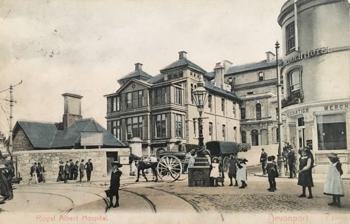
Building: Plymouth General Hospital
Country: United Kingdom
Year built: 1863
Hospital in Plymouth, United Kingdom Plymouth General Hospital The Royal Albert Hospital (as it was originally known) Shown in Devon Geography Location Plymouth , United Kingdom Coordinates 50°22′30″N 4°11′02″W / 50.375°N 4.184°W / 50.375; -4.184 Organisation Care system Public NHS Type General History Opened 1862 Closed 1981 Links Lists Hospitals in the United Kingdom Plymouth General Hospital was an acute general hospital in Plymouth , Devon . History The hospital has it origins in the Dock and Stonehouse Public Dispensary established in Chapel Street, Devonport in 1815. This facility became too small and a new hospital was sponsored by Dr Thomas Woolcombe in the 1850s. The foundation stone for the new hospital was laid by the Earl of Mount Edgcumbe in June 1862. It was designed by Alfred Norman in the Italianate style and built by Messrs Jenkin and Hallett on New Passage Hill. It was named after Prince Albert , the late consort to Queen Victoria , and opened as the Royal Albert Hospital in December 1863. The hospital became the Royal Albert Hospital and Eye Infirmary in 1874 and, after a new nurses' home was completed in May 1901, it became the Prince of Wales Hospital in 1934. On joining the National Health Service in 1948, it became the South Devon and East Cornwall Hospital (Devonport). It finally became Plymouth General Hospital in 1963. After services transferred to the Derriford Hospital , the old hospital closed in 1981 and it was demolished in 1983. References